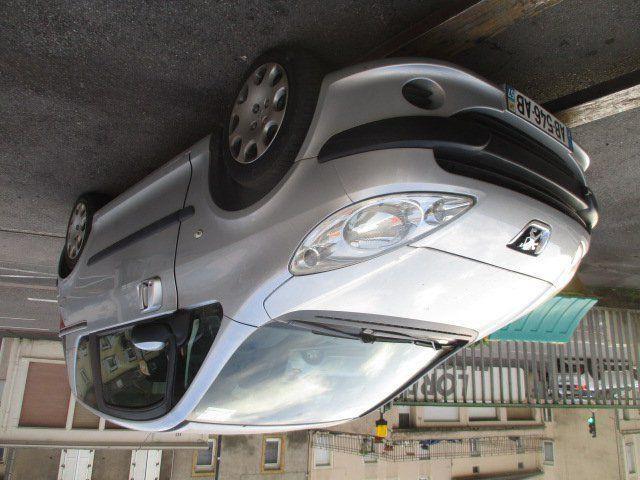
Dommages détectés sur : porte avant gauche, porte arrière gauche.
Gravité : mineur